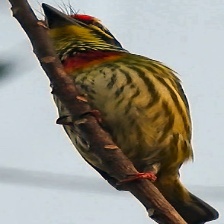
Species: COPPERSMITH BARBET
Scientific name: MEGALAIMA HAEMACEPHALA